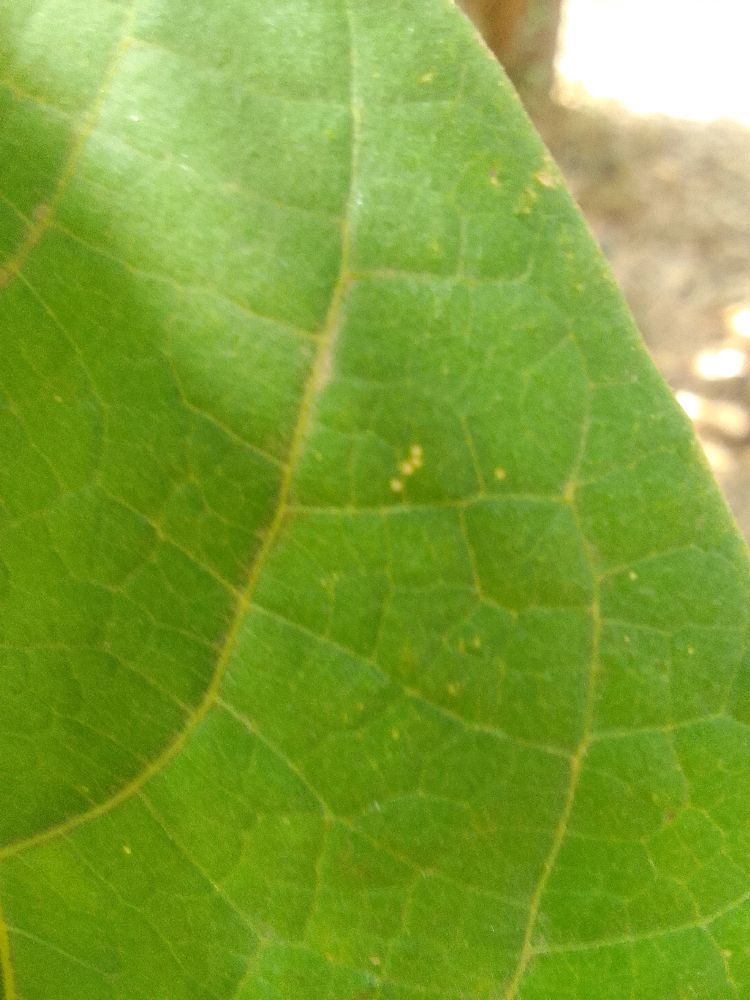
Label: healthy